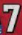
Number: 7